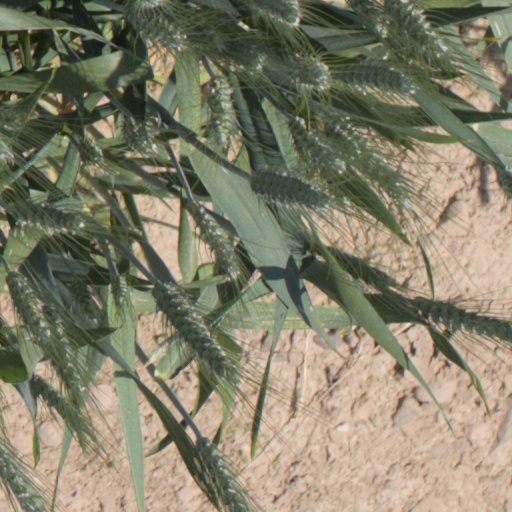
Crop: wheat